Fort de Roppe

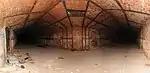
Underground troop shelter.

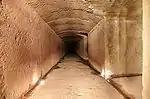
Underground galleries.

In 1889 an underground troop shelter was constructed just outside the perimeter to the southwest. From 1893 the fort was linked to other forts around Belfort via the Chemins de fer du Territoire de Belfort strategic railroad. Underground galleries shielded with concrete were built beneath the fort during the First World War. These galleries connected various portions of the fort to the troop shelter, which was itself concreted. Additional improvements included a 155 mm gun turret, three machine gun turrets, an additional casemate and shelters on the ramparts. The neighborhood of the fort received more batteries, a 75 mm turret, infantry shelters and a battery with two 155 mm gun turrets, the last never completed. The new gun turrets, located to the east of the main fort, were connected to the main fort by extensions to the underground galleries.